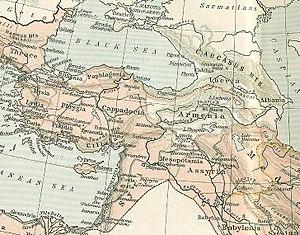
Eumène de Cardia ou Eumène de Cardie, né vers 362 av. J.-C., mort en 316, est le chancelier d'Alexandre le Grand. Seul Grec parmi les Diadoques macédoniens, il prend part à la première guerre des Diadoques aux côtés du chiliarque de l'empire, Perdiccas, puis du régent de Macédoine, Polyperchon. Mais affaibli par l'insubordination des satrapes et des généraux ralliés à la cause des Argéades, il est vaincu et exécuté par Antigone le Borgne.
Les guerres des Diadoques sont les conflits qui interviennent pour le partage de l'empire d'Alexandre le Grand, mort en 323 av. J.-C., entre ses successeurs ou Diadoques. Elles se déroulent de 322 à 281 avec des périodes de trêve. Elles opposent dans un premier temps le régent Perdiccas aux « forces centrifuges » dont Ptolémée, Séleucos et Antigone, les principaux satrapes macédoniens. Elles opposent ensuite les Antigonides, candidats à un empire eurasiatique, à une coalition regroupant Ptolémée, Séleucos, Lysimaque et Cassandre, bientôt devenus rois, tandis que les héritiers légitimes d'Alexandre sont éliminés. En Europe, elles mettent en jeu la succession d'Antipater, alors que certaines cités grecques luttent toujours contre l'hégémonie de la Macédoine.